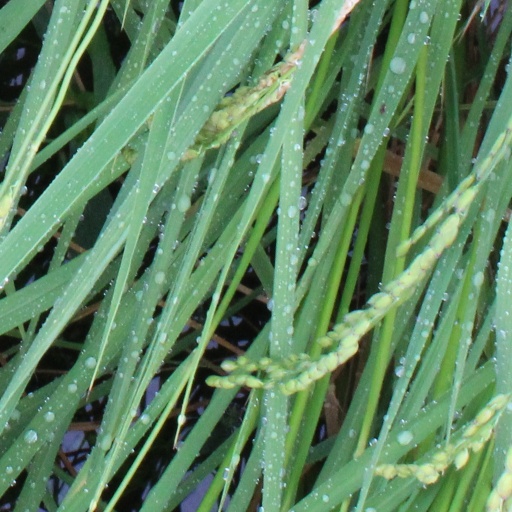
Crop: rice